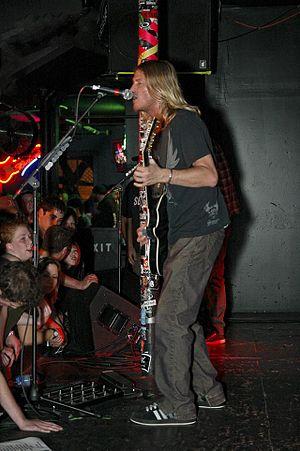
Puddle of Mudd est un groupe de rock américain, originaire de Kansas City, dans le Missouri. En date, le groupe compte plus de sept millions d'exemplaires vendus, et plusieurs singles classés premiers des Hot Mainstream Rock Tracks aux États-Unis. Leur premier album chez une major, Come Clean, est vendu à cinq millions d'exemplaires. Ils comptent deux albums indépendant et quatre albums studio, le dernier étant Volume 4: Songs in the Key of Love and Hate sorti en décembre 2009.